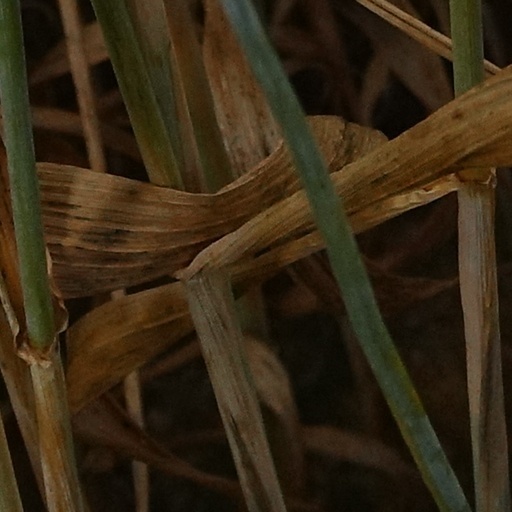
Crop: wheat